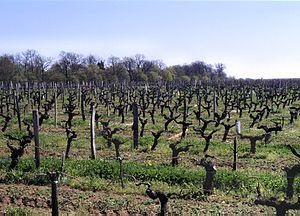
Bergerac est une commune française située dans le département de la Dordogne, en région Nouvelle-Aquitaine. Classée ville d'art et d'histoire, c'est la deuxième ville du département en population, légèrement moins peuplée que la préfecture Périgueux. Chef-lieu de l'arrondissement de Bergerac et bureau centralisateur de deux cantons : Bergerac-1 et Bergerac-2, c'est l'une des trois sous-préfectures du département.